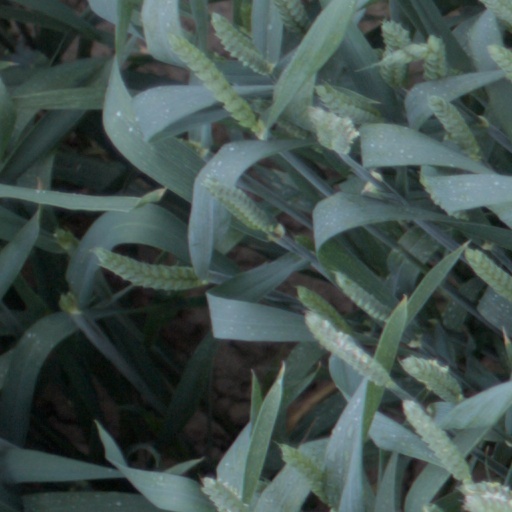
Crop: wheat